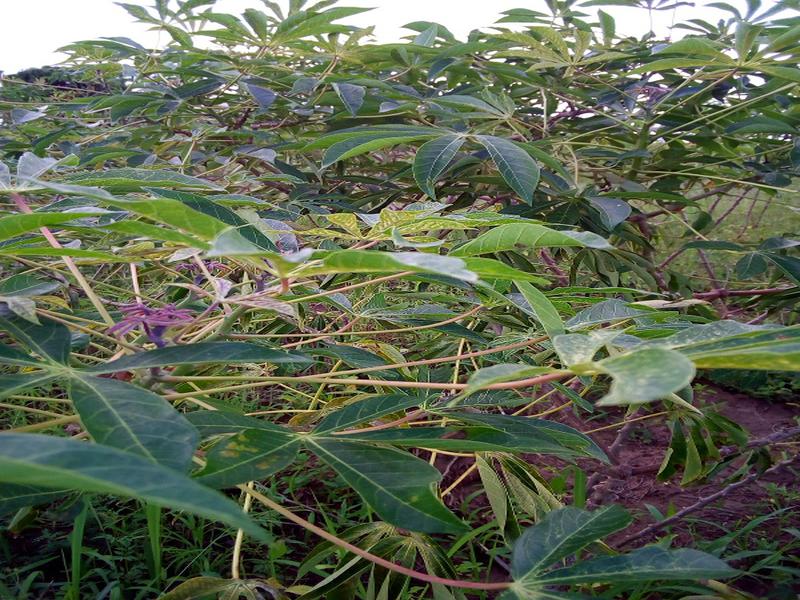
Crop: cassava
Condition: healthy